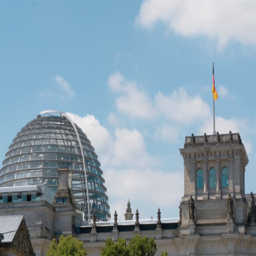
real time locked down medium shot of the building .